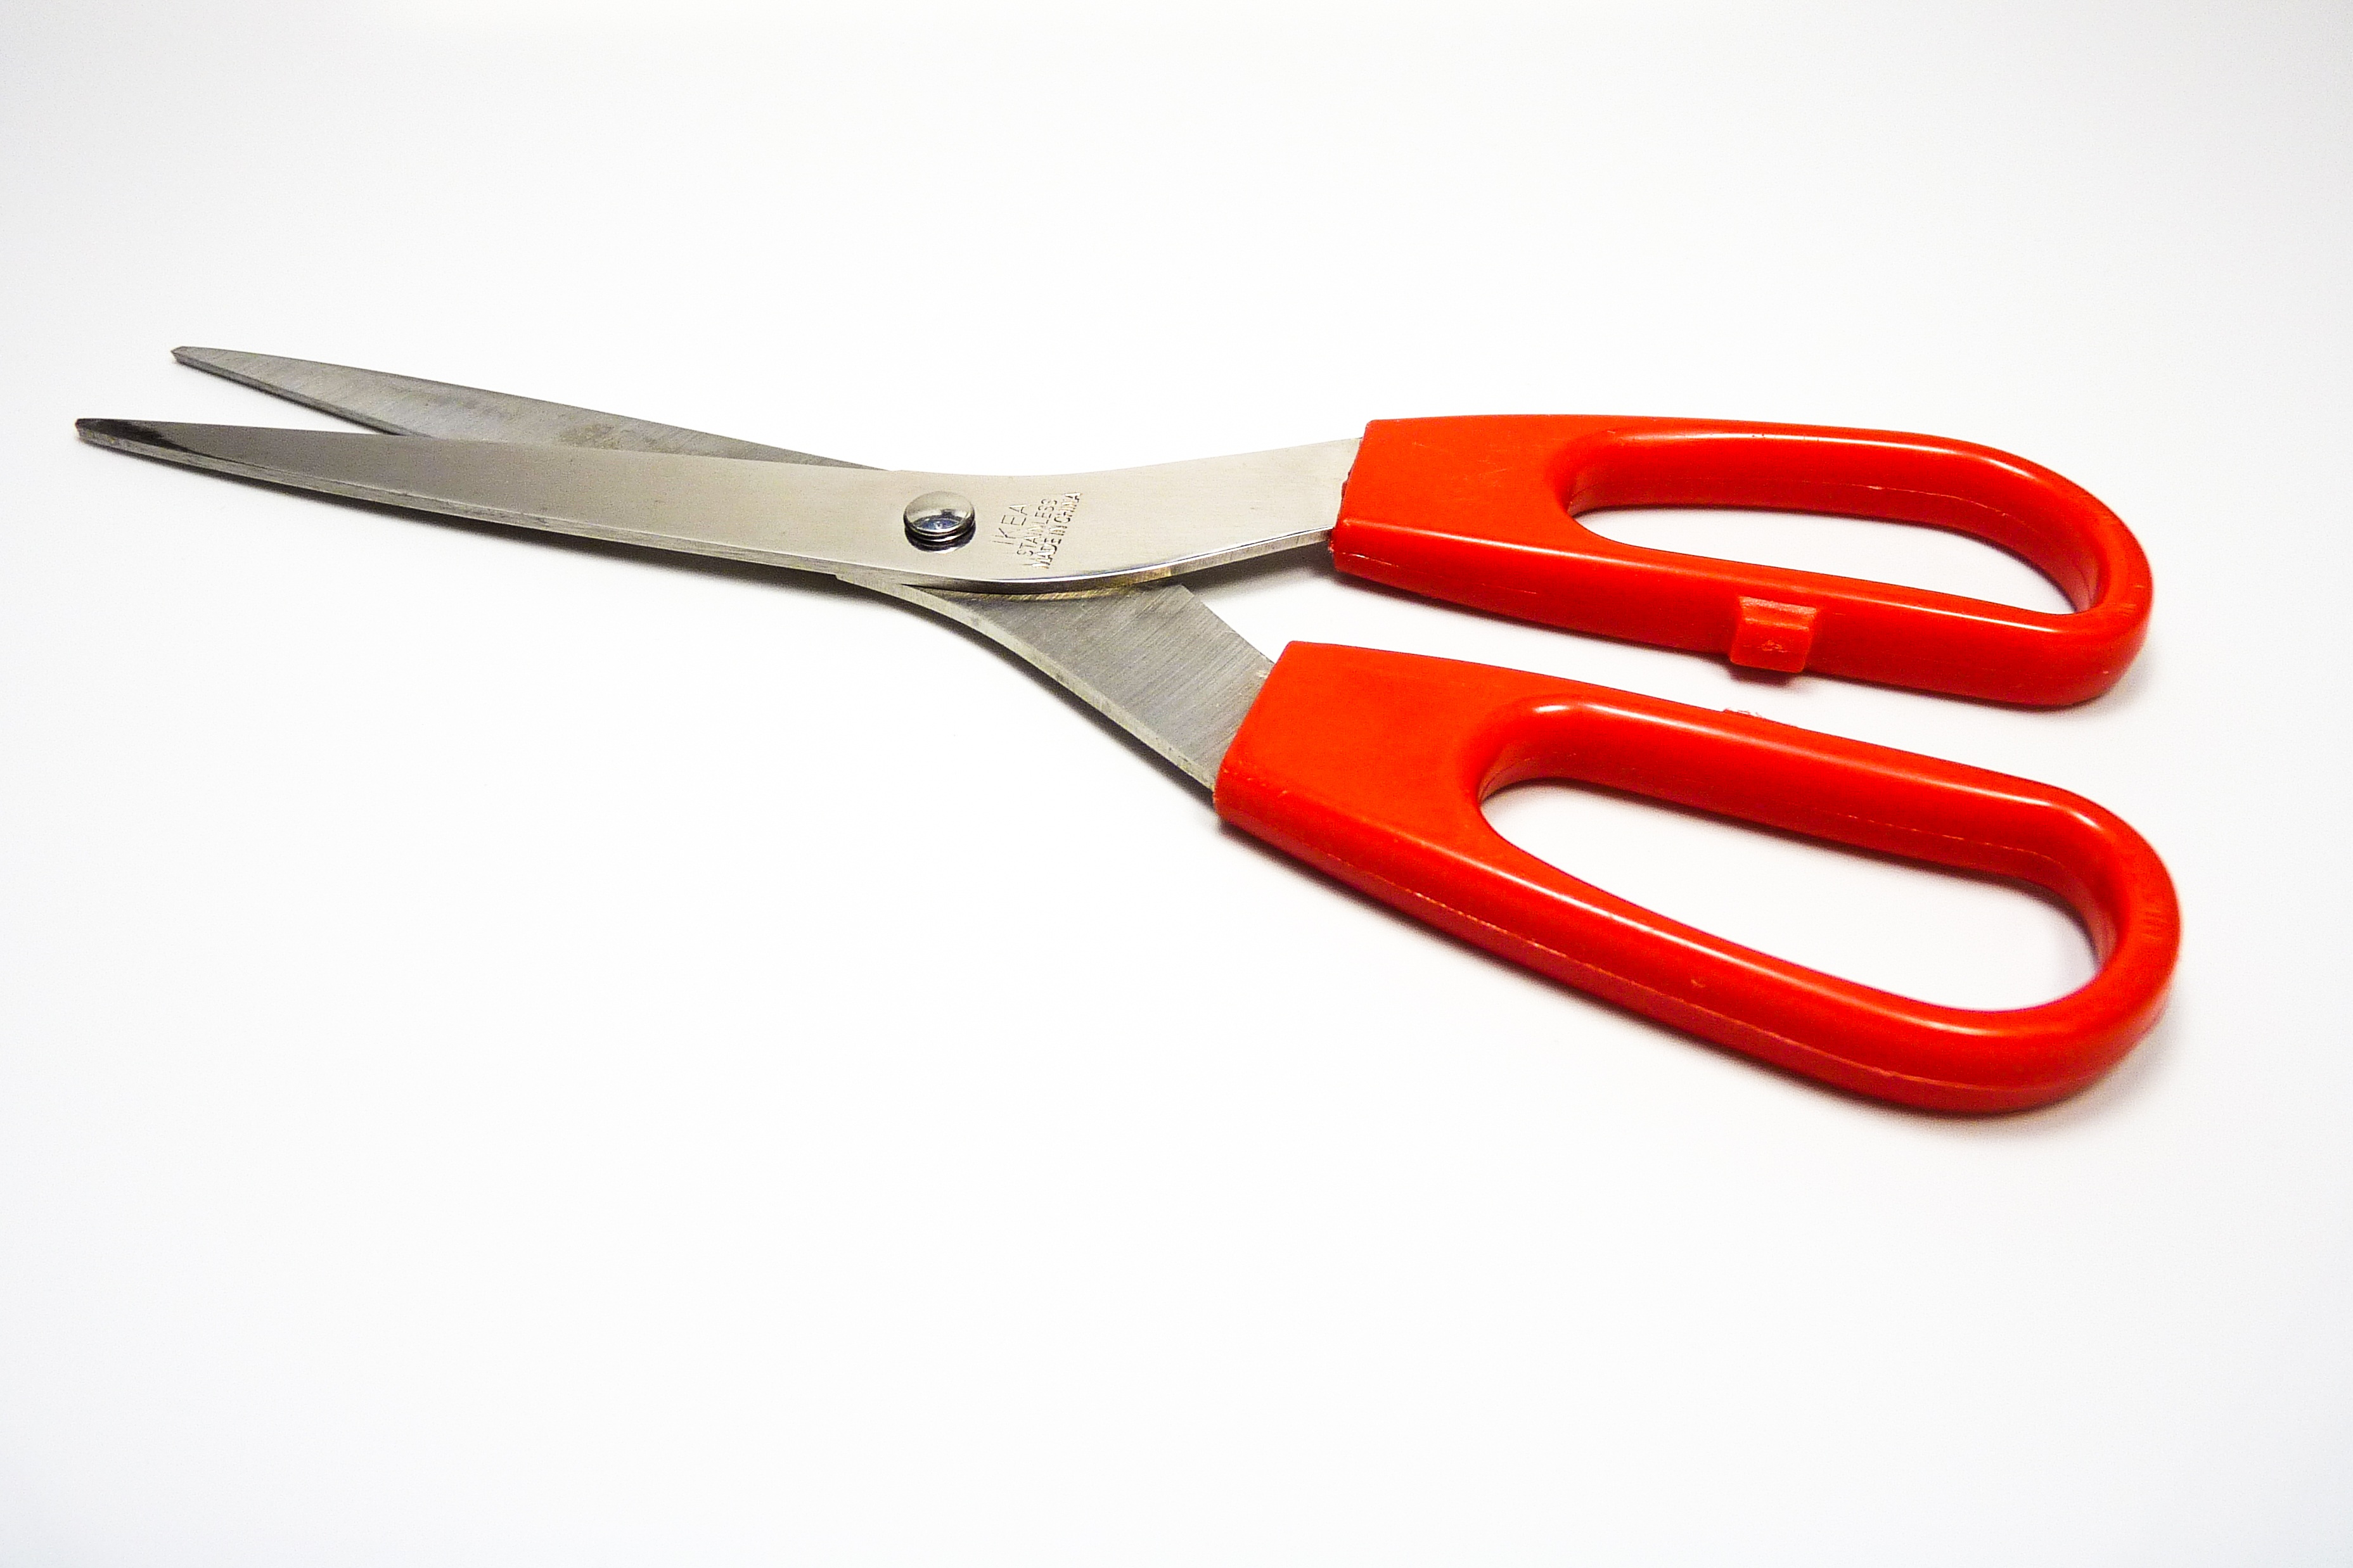
utensil, sharp, tool, red, equipment, kitchen, cut, pliers, scissors, needle nose pliers, diagonal pliers